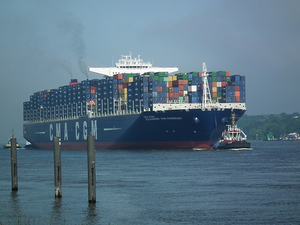
Porte-conteneurs CMA CGM Alexander von Humboldt pour son voyage inaugural, sur l'Elbe, par le travers de la station de pilotage Seemannshöft, sur 29/05/2013